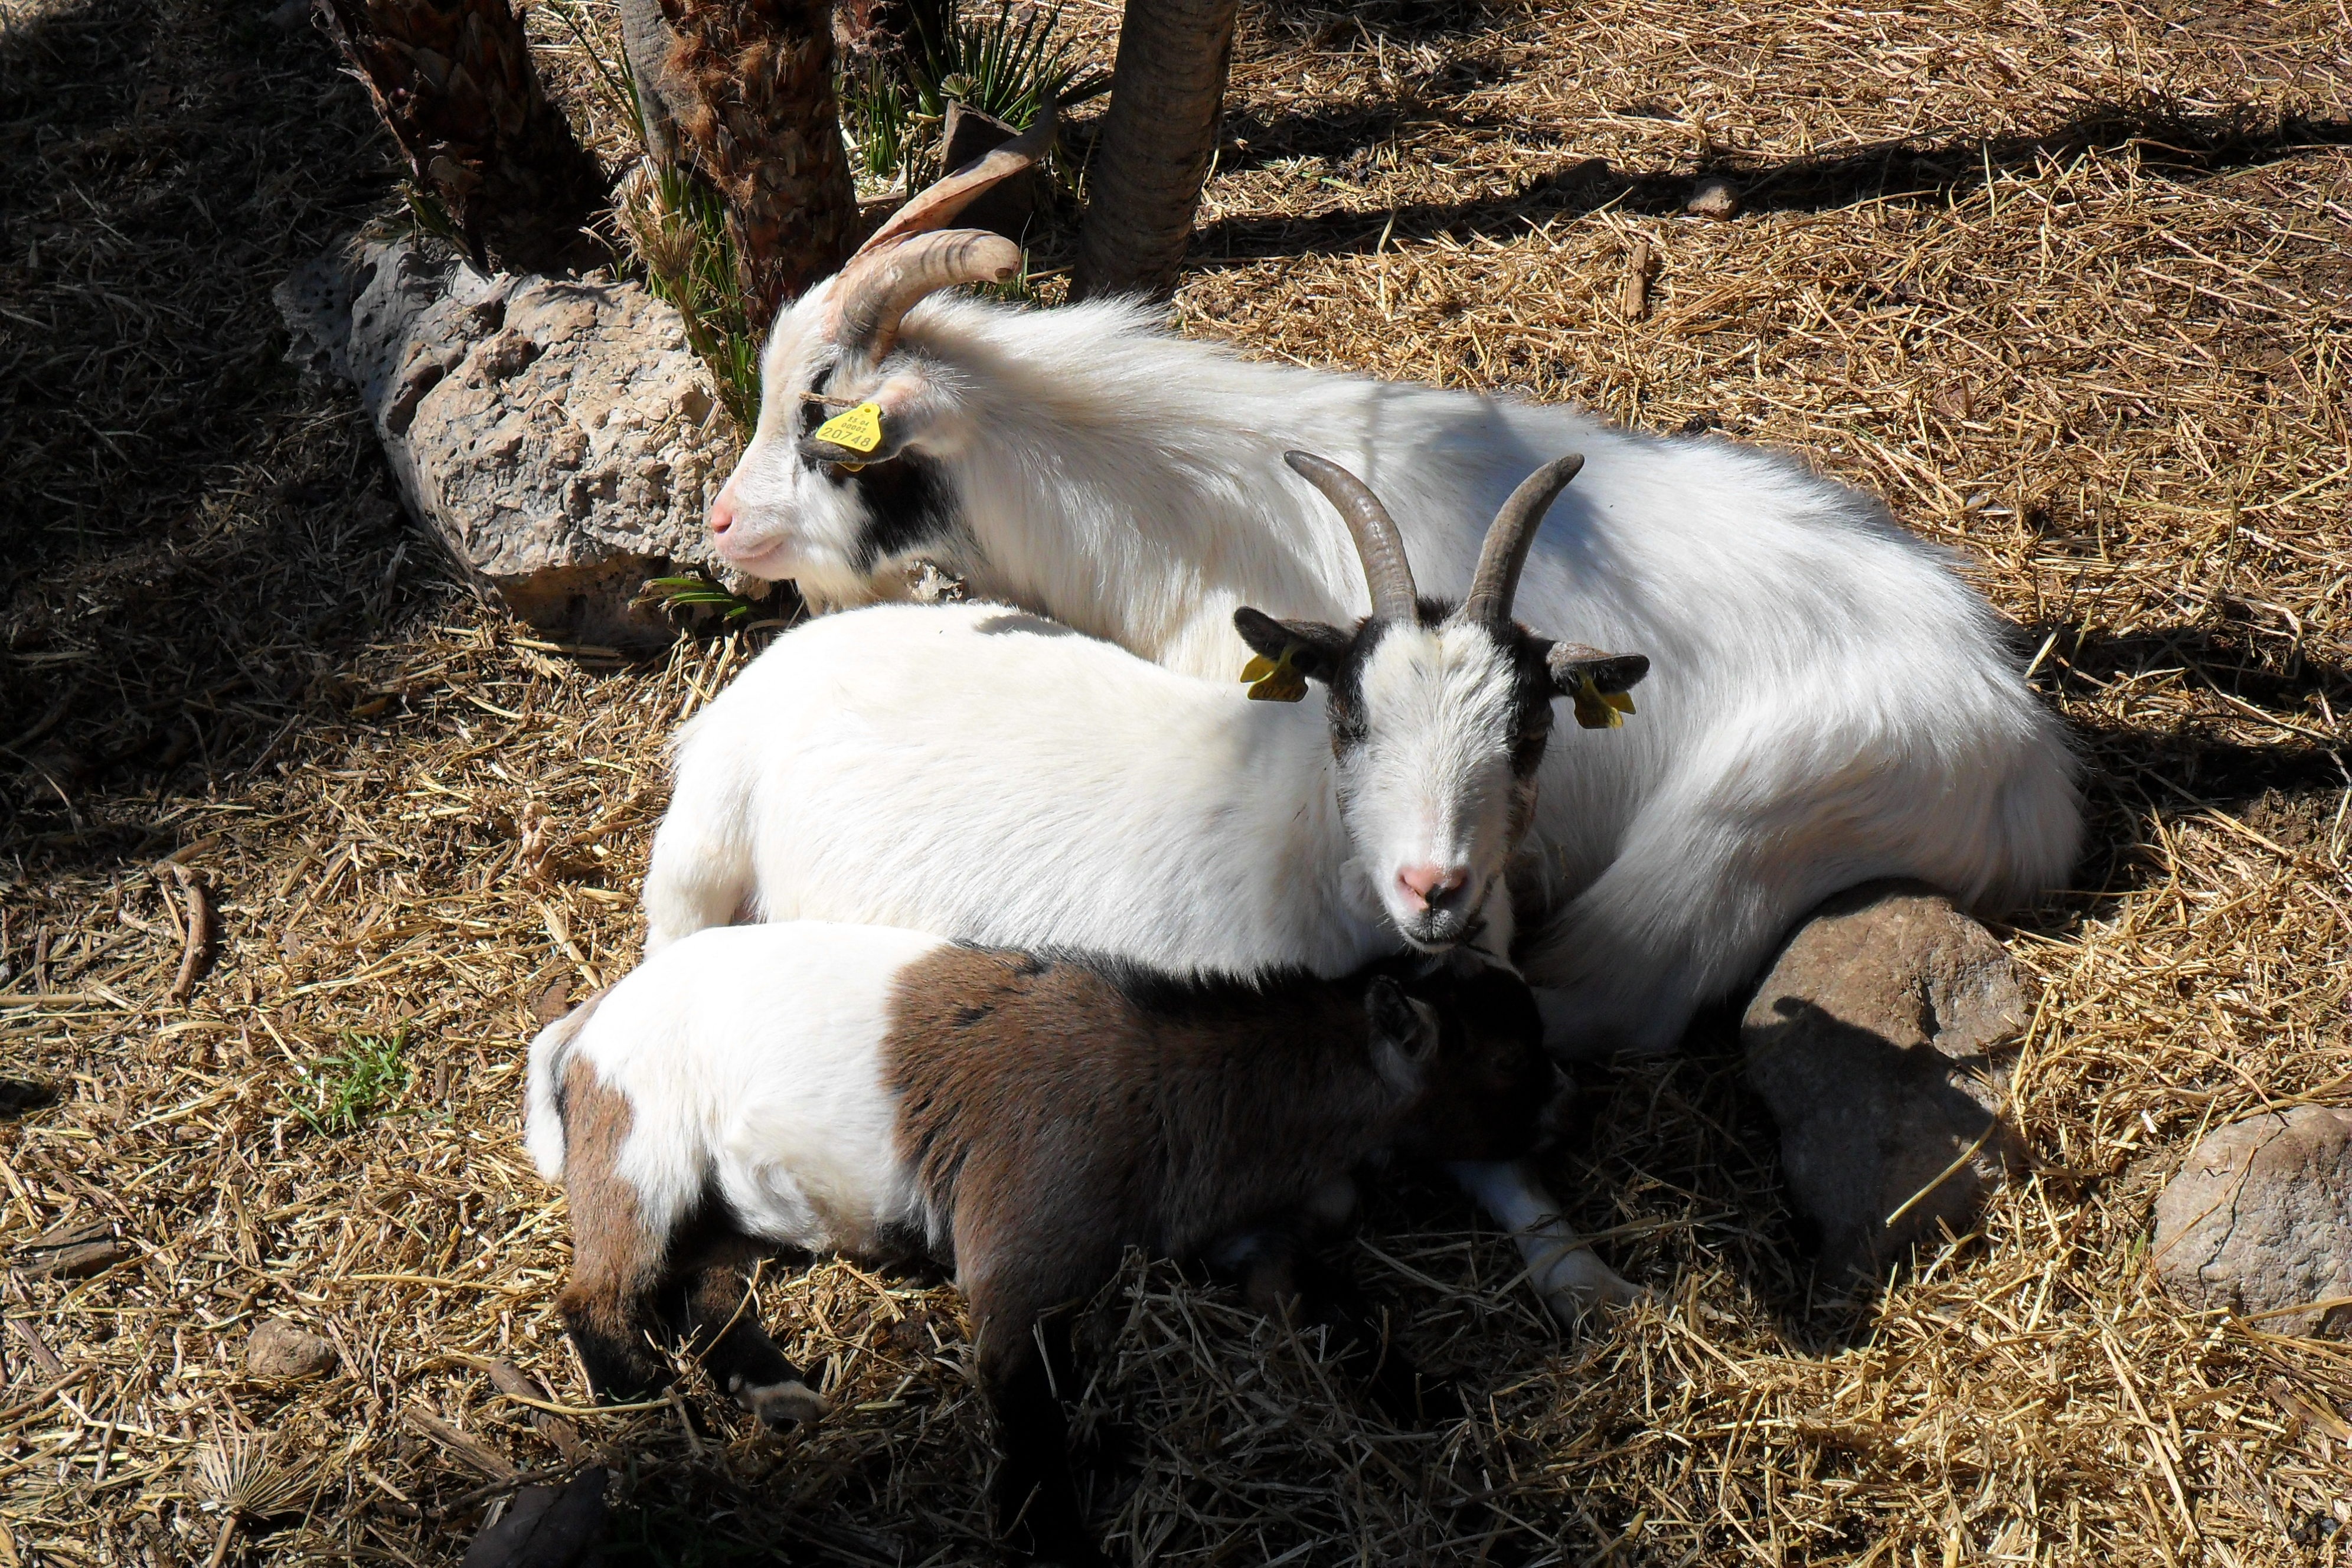
nature, grass, hay, farm, animal, wildlife, goat, horn, coat, pasture, grazing, sheep, mammal, flora, fauna, goats, animals, vertebrate, horns, buck, cattle like mammal, cow goat family